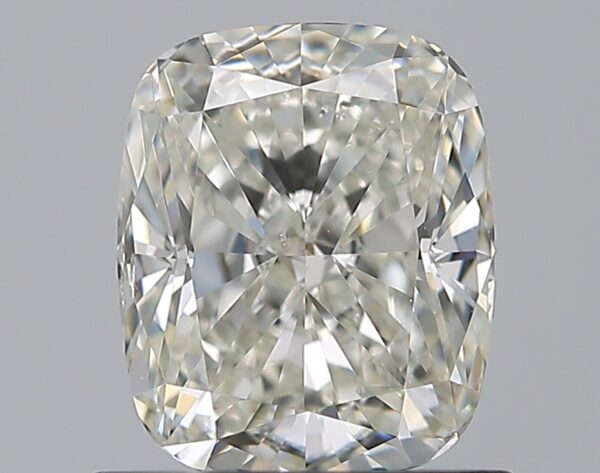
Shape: cushion
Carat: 1.01
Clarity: SI1
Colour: I
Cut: EX
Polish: EX
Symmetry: VG
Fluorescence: N
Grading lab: GIA
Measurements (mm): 6.36 x 5.25 x 3.55